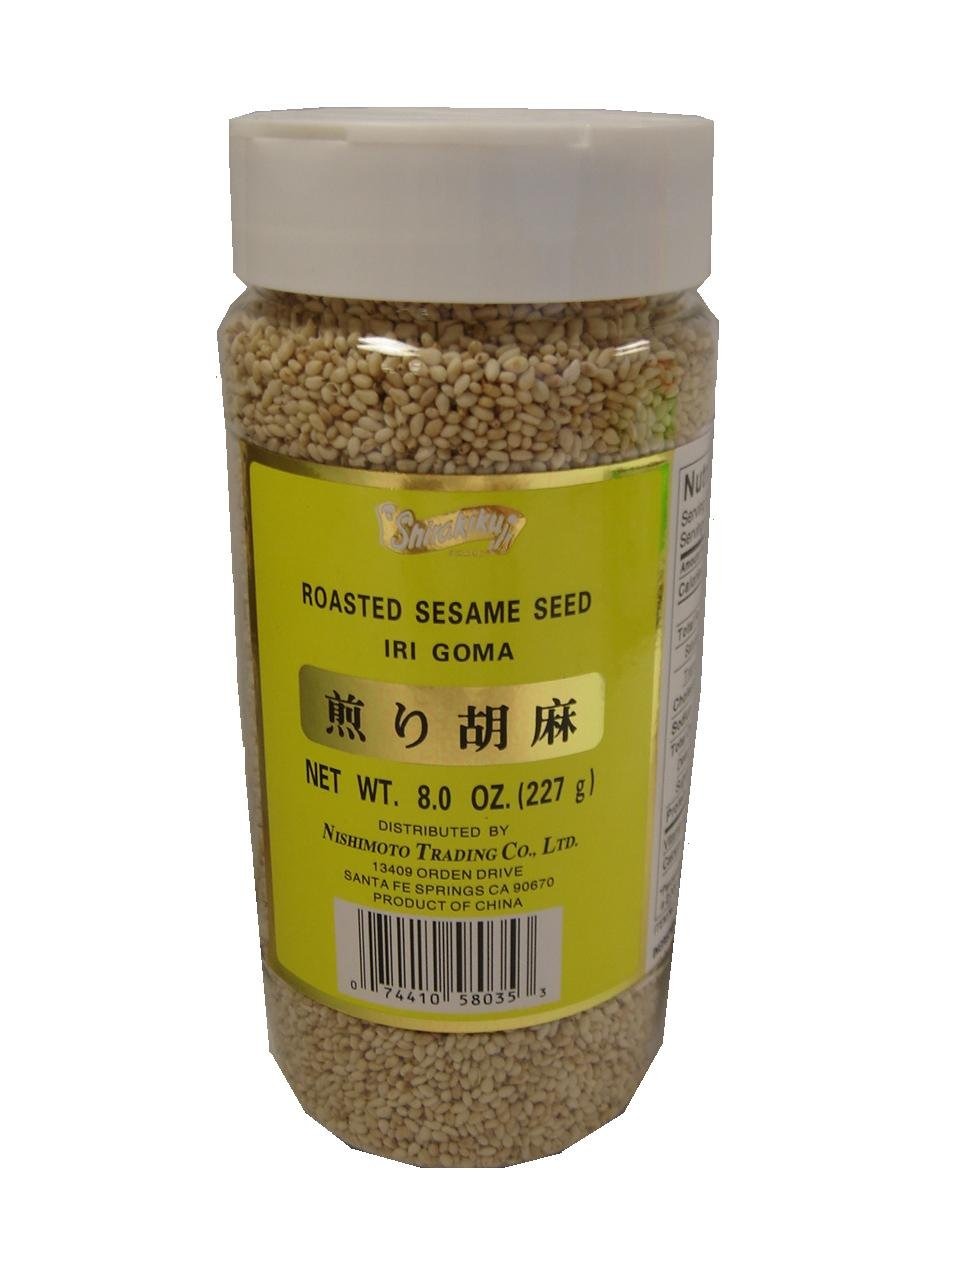
Item Name: Shirakiku Sesame Seed Toasted White, 8.0-Ounce Bottles (Pack of 6)
Bullet Point 1: Pack of six, 8.0-ounce bottles (total of 48 ounces)
Bullet Point 2: Perfect for Sushi
Bullet Point 3: Product of Japan
Value: 48.0
Unit: Ounce

Price: 9.95